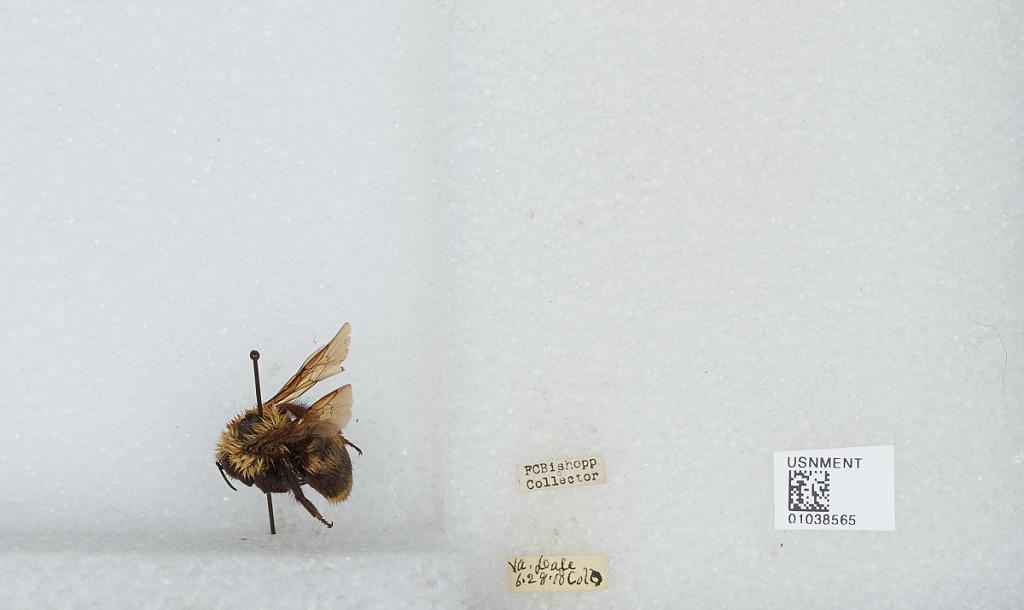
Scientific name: Bombus (Cullumanobombus) rufocinctus Cresson
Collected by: F. Bishopp
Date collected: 1918-6-28
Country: United States
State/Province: Virginia
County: Prince William
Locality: Dale
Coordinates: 38.6483, -77.3422